Scottish Renaissance painted ceilings

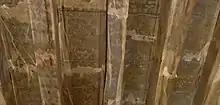
Conservation of 1590s painting at Riddle's Court, Edinburgh, in 2015. The ceiling is "faced up" with Japanese tissue and new size medium is applied to consolidate the delicate and fragile paintwork

Other ceilings remain in private buildings, and a number of ceilings were salvaged and stored by Historic Scotland including two from Dysart, Fife. The National Museum of Scotland displays a ceiling from Rossend Castle, Burntisland, Fife, and a screen from Wester Livilands, near Stirling. Stirling Smith Museum and Art Gallery has a ceiling from Robert Drummond of Carnock's house. A room from Alexander Seton, 1st Earl of Dunfermline's Pinkie House is displayed at the Museum of Edinburgh. Painted beams from Midhope Castle were moved to Abbey Strand, Edinburgh, and a ceiling from Prestongrange House is at Merchiston Tower, though these last two are not regularly open to the public. Two rooms in the G&V Hotel in Edinburgh still have painted ceilings from the original early seventeenth century tenement building on the Lawnmarket.